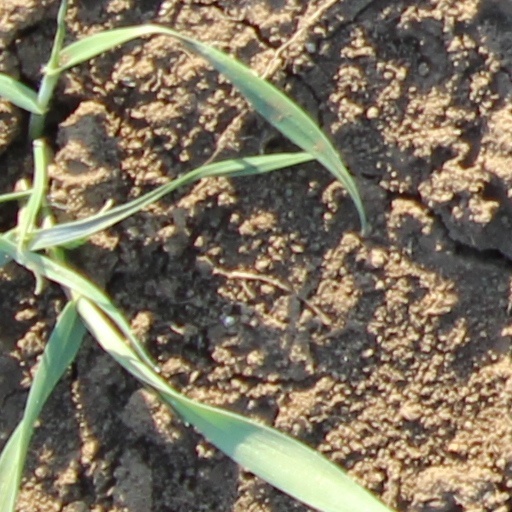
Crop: wheat